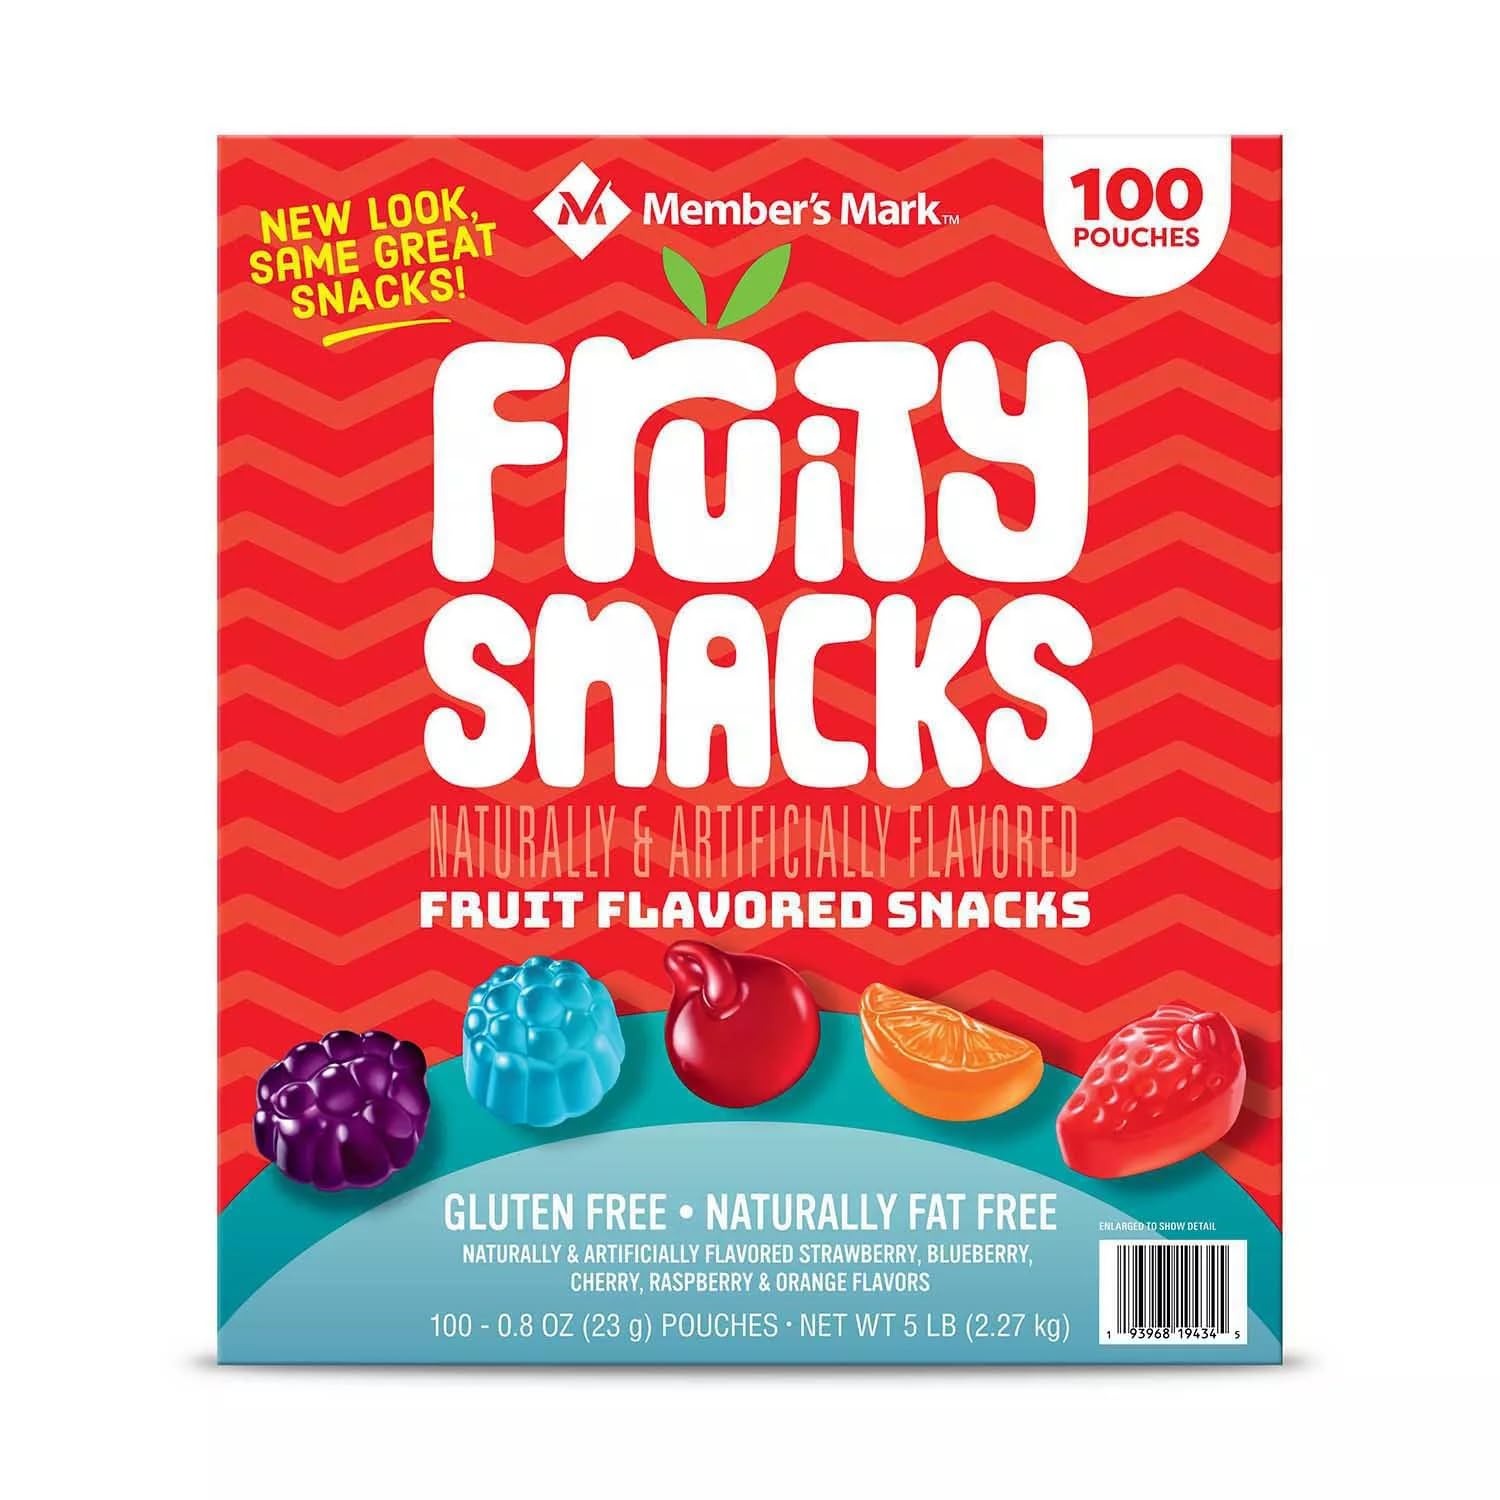
Item Name: Member's Mark Fruity Snacks, 0.80 Ounce (100 Count)
Bullet Point 1: Flavors: Cherry, Strawberry, Raspberry, Orange and Blueberry
Bullet Point 2: 100% daily value of vitamin C
Bullet Point 3: Gluten free
Bullet Point 4: Low sodium
Bullet Point 5: Dairy free
Value: 100.0
Unit: Count

Price: 12.1